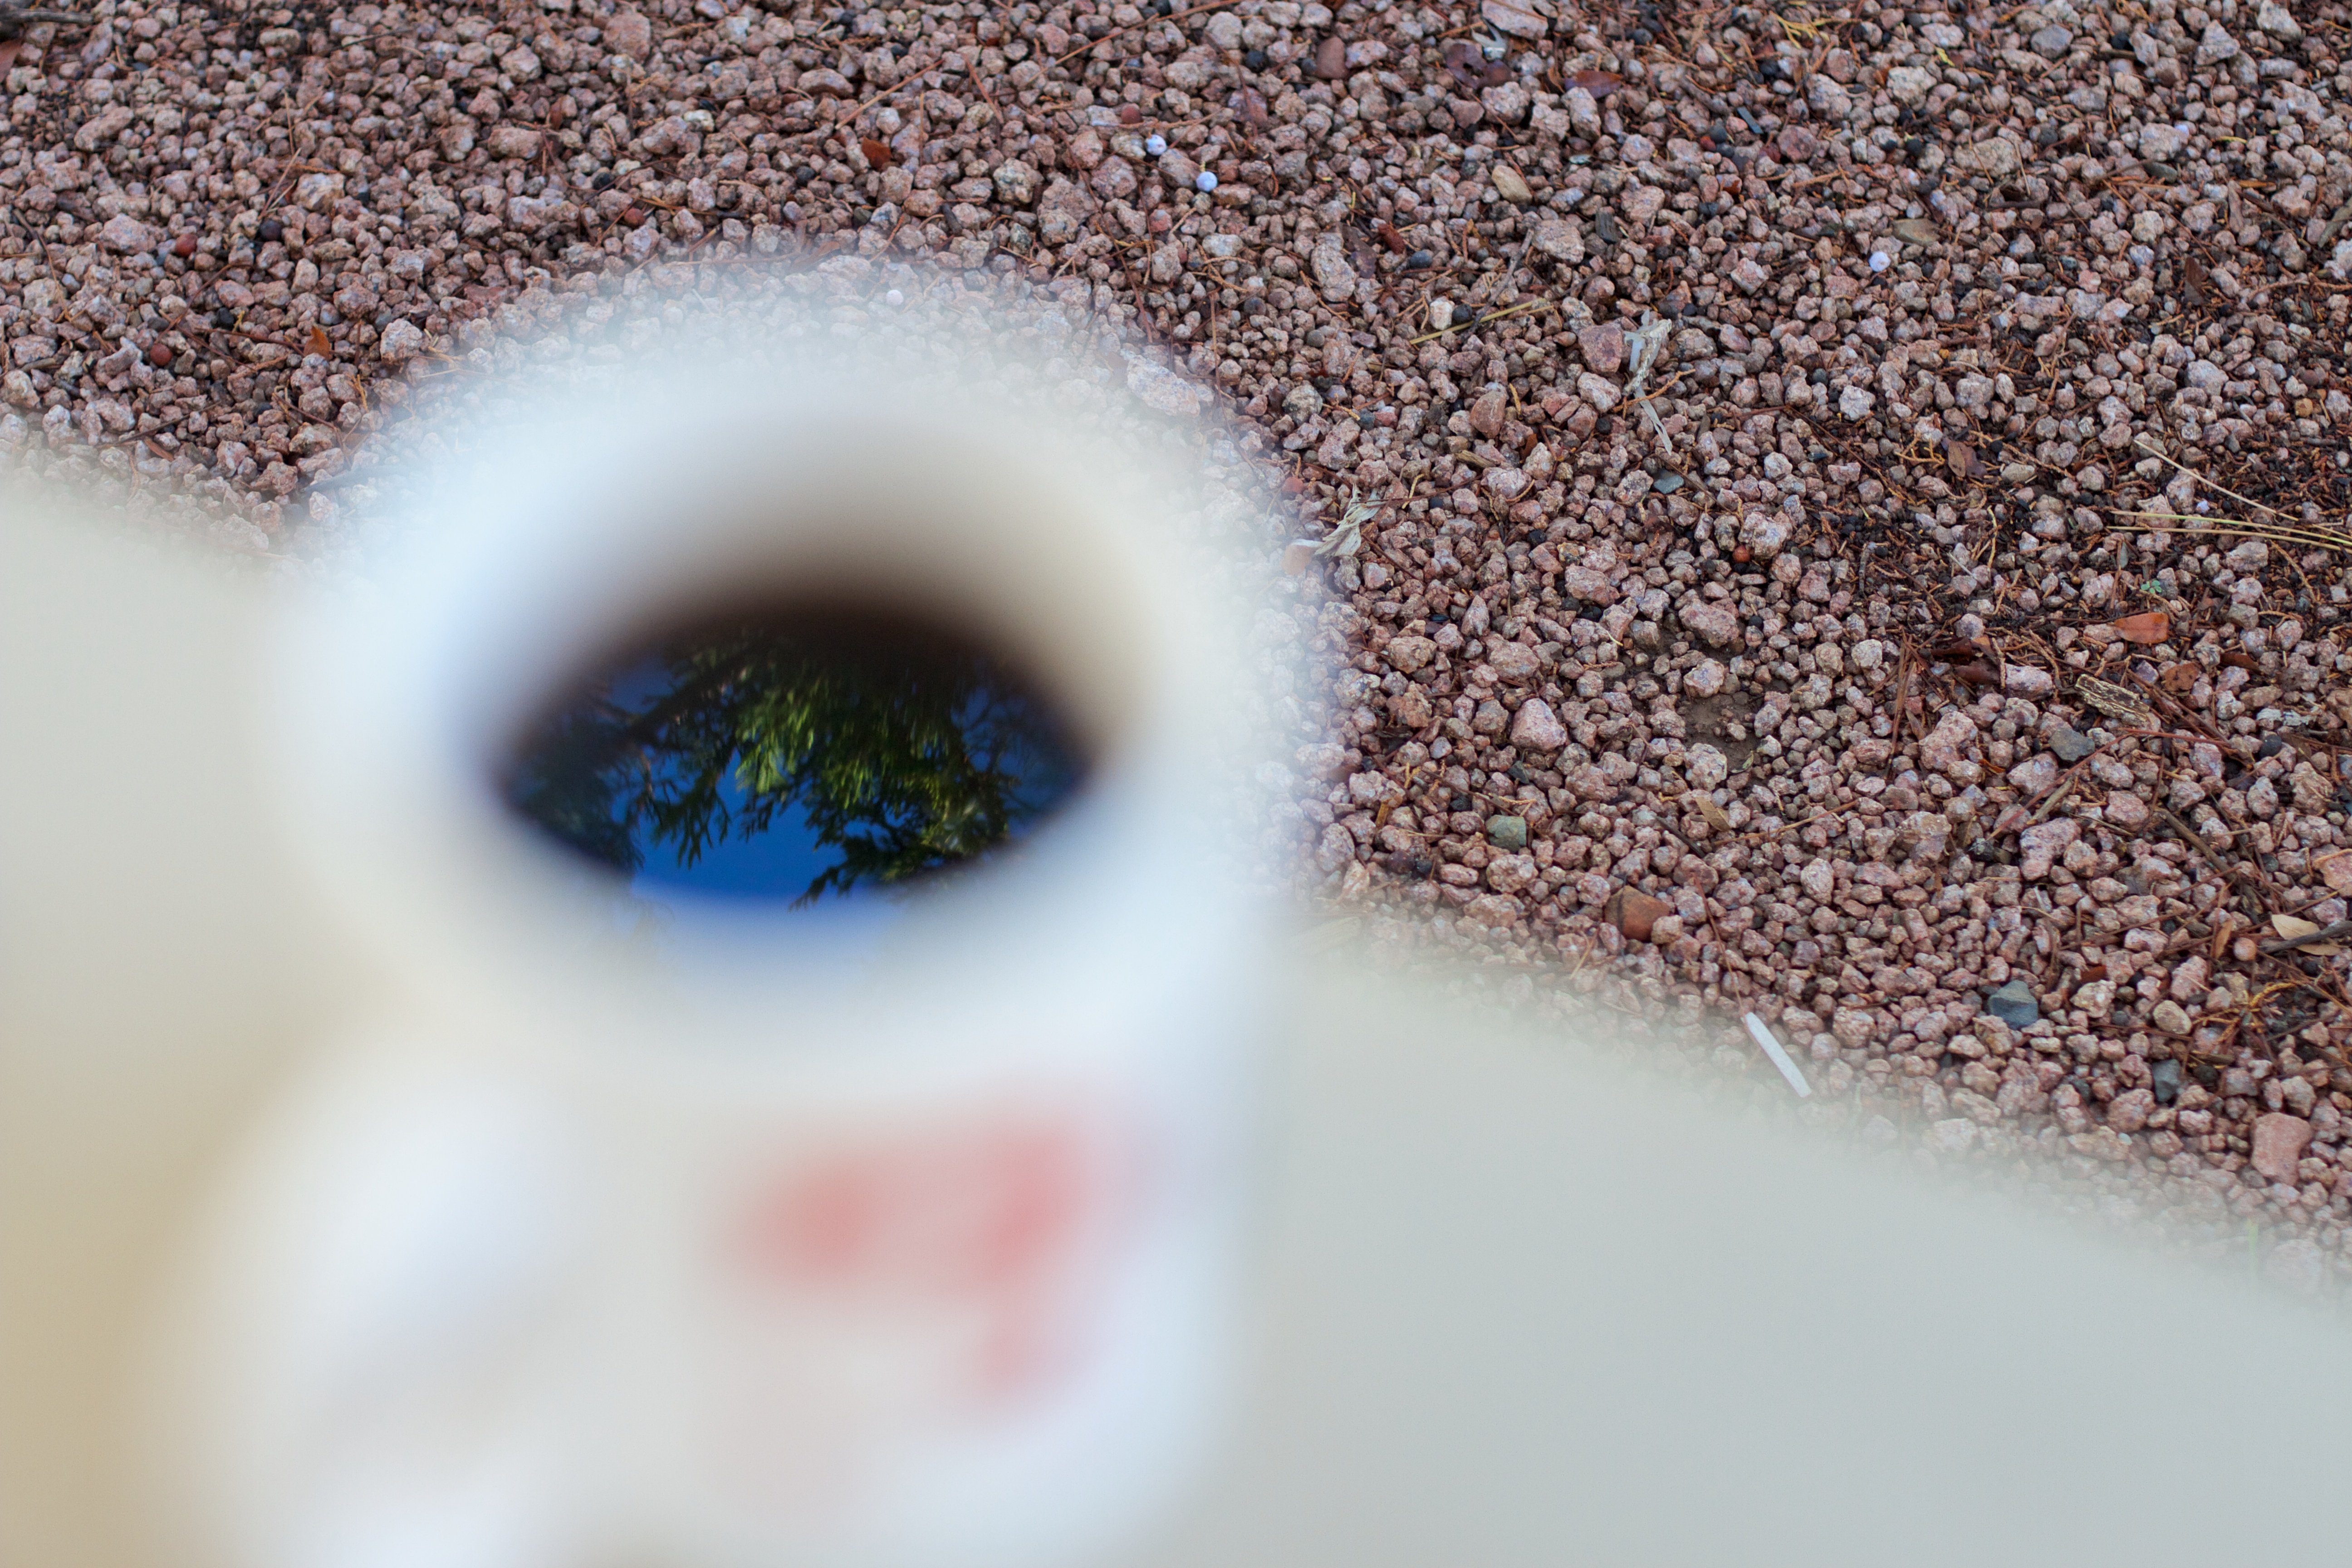
photography, leaf, flower, food, color, blue, close up, human body, eye, organ, shape, sweetness, macro photography